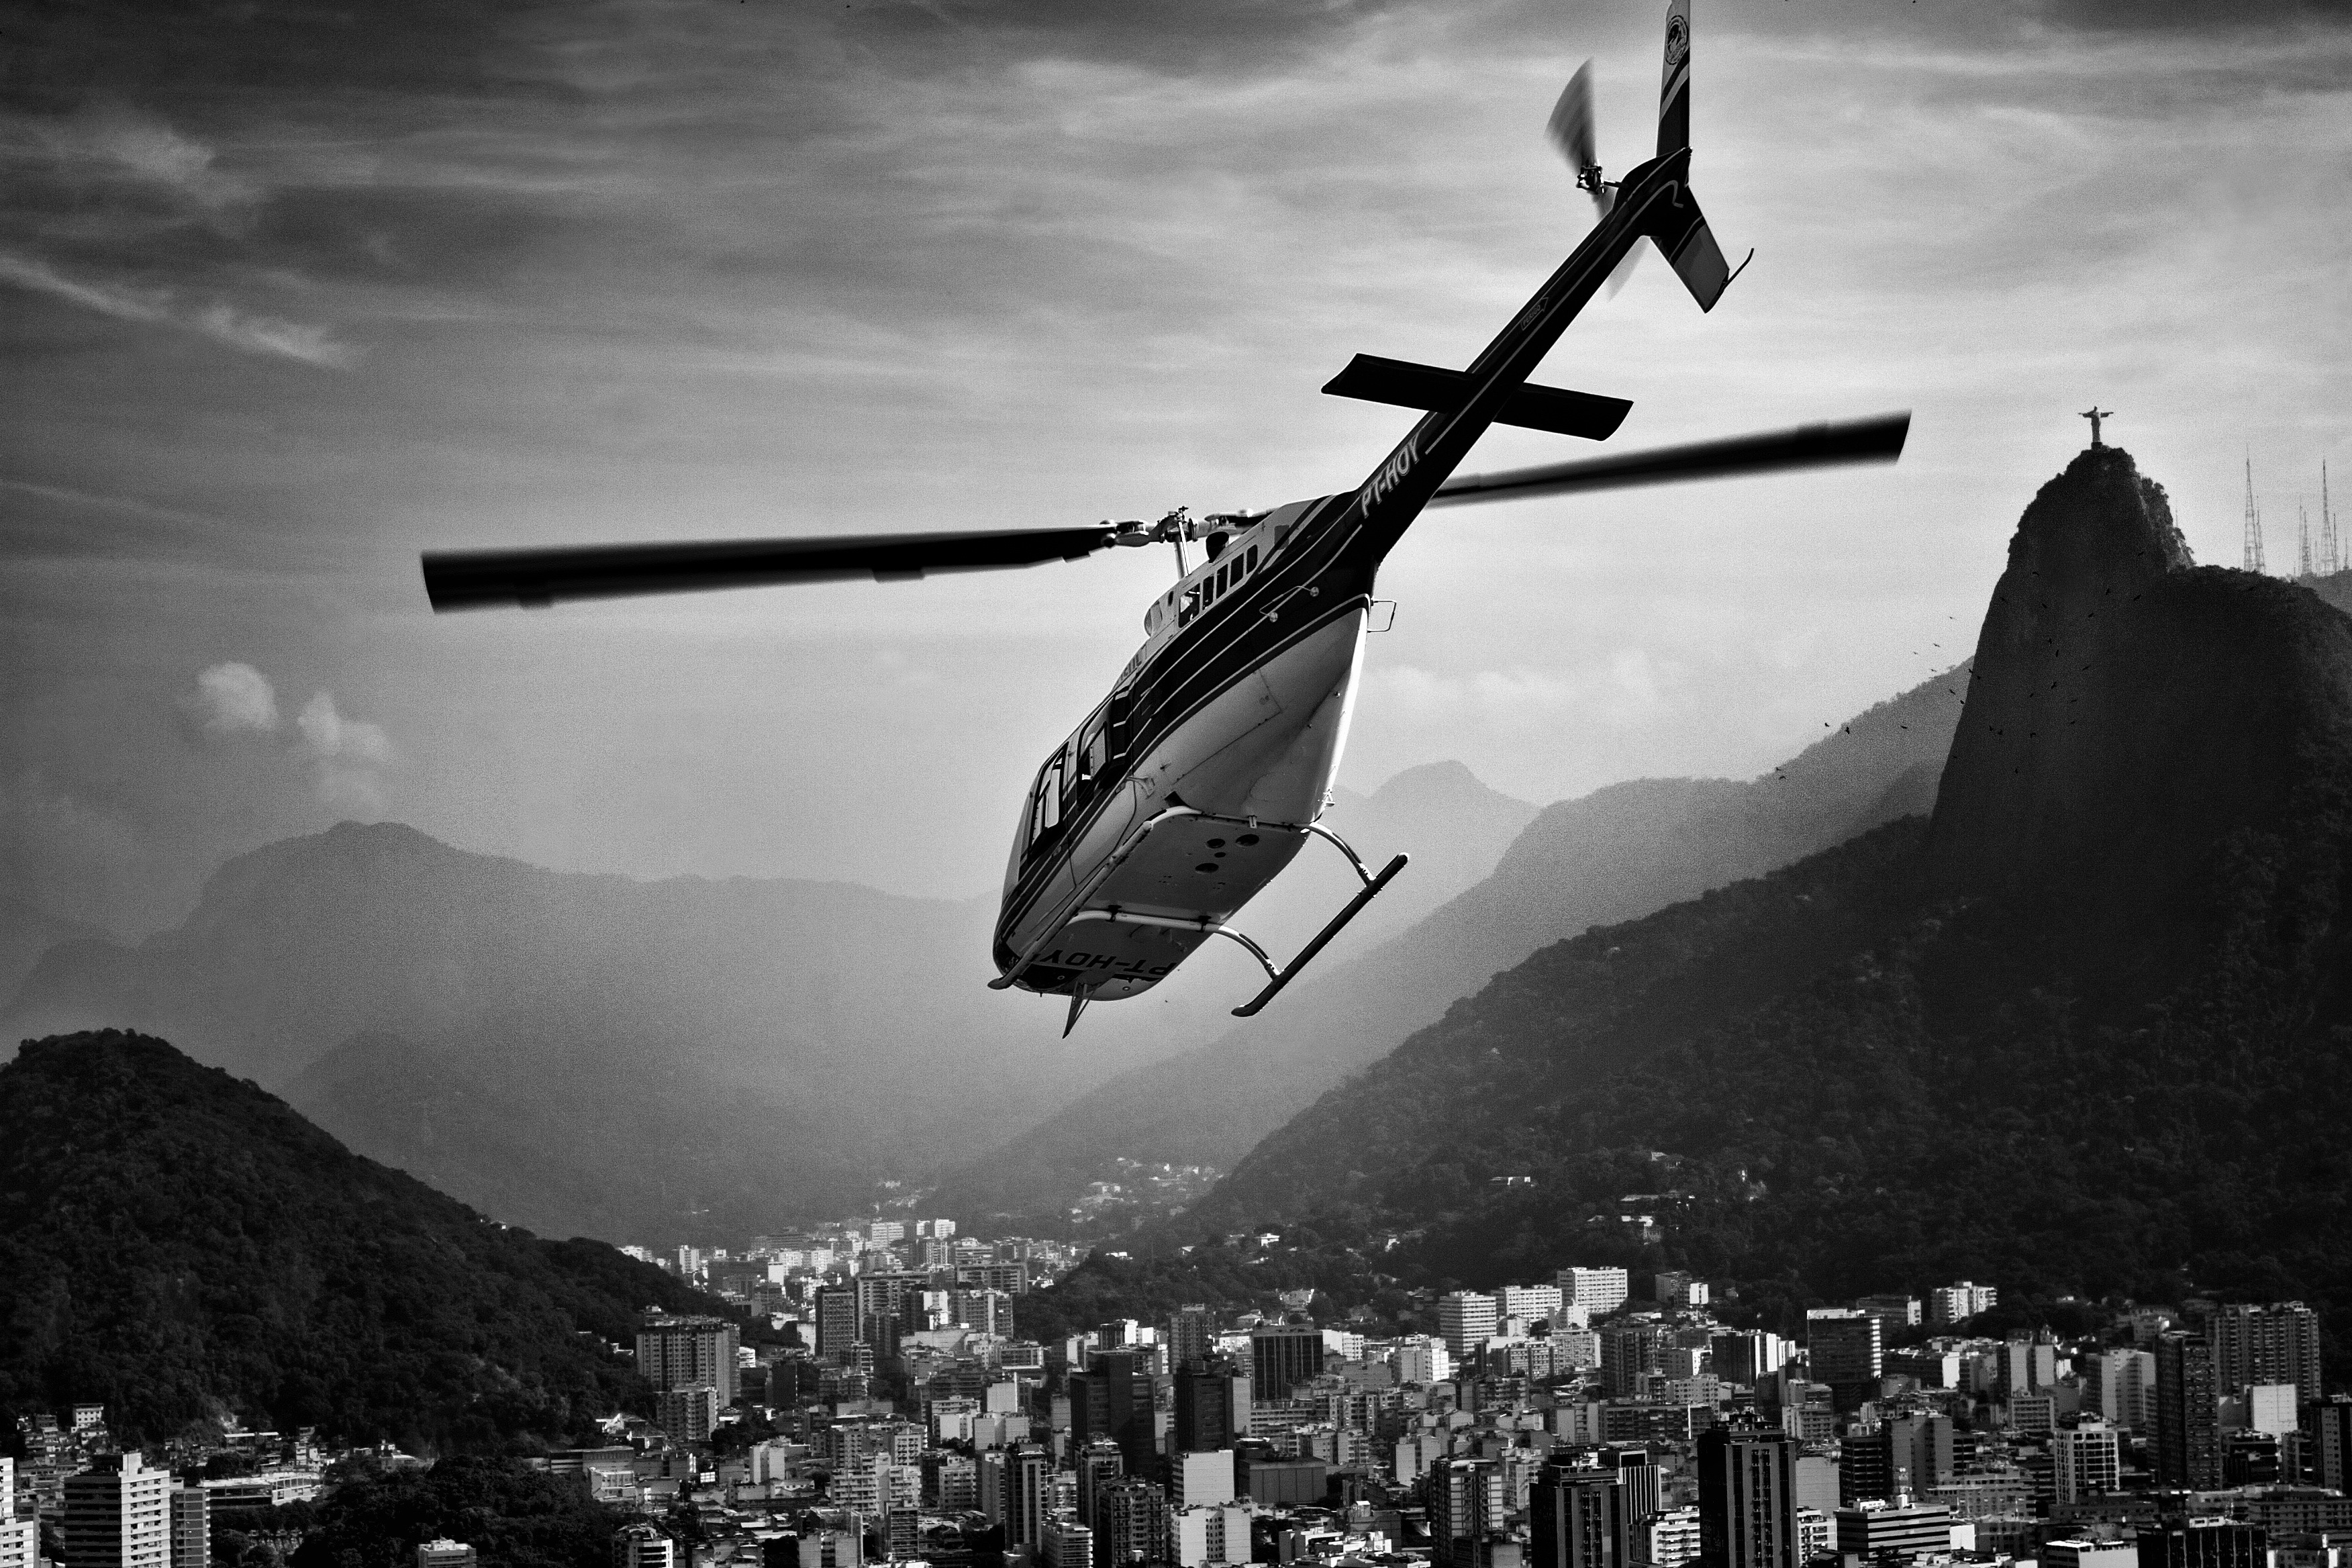
cloud, black and white, photography, city, airplane, aircraft, vehicle, aviation, flight, darkness, black, monochrome, helicopter, rio de janeiro, rio, monochrome photography, atmosphere of earth